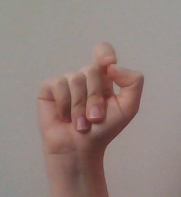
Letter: fa